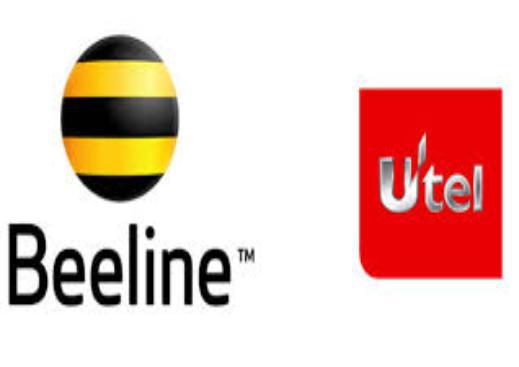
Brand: Beeline
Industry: Others